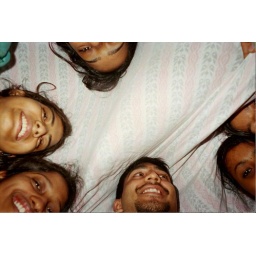
in the train home